Khmer Empire

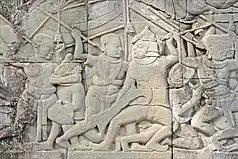
A Khmer soldier (left) fights against his Cham rival (right). The bas-reliefs of the Bayon, always depict the Chams as wearing helmets in the shape of a Magnolia champaca flower.

The main religion was Hinduism, followed by Buddhism in popularity. Initially, the kingdom revered Hinduism as the main state religion. Vishnu and Shiva were the most revered deities, worshipped in Khmer Hindu temples. Temples such as Angkor Wat are actually known as "Phitsanulok " ("Vara Vishnuloka" in Sanskrit) or the realm of Vishnu, to honor the posthumous King Suryavarman II as Vishnu.